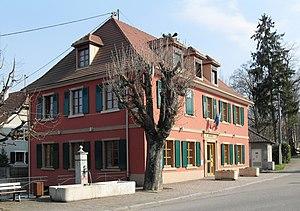
La mairie d'Uffheim
Les sélections départementales et régionales du plus beau marché de France sont organisées chaque début d'année depuis 2018, par la presse quotidienne régionale, via un espace dédié sur leur site.
Uffheim est une commune française située dans le département du Haut-Rhin, en région Grand Est.